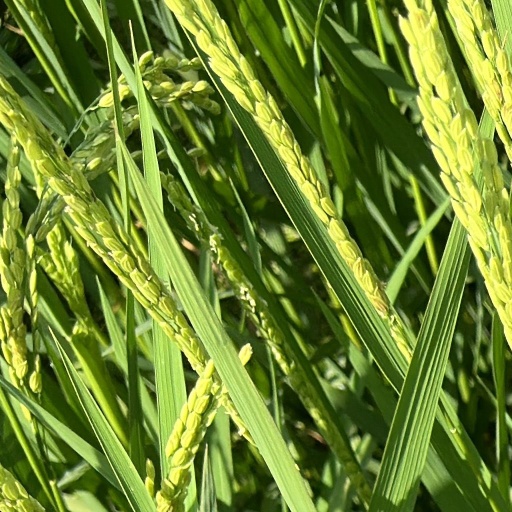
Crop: rice